2022 Winter Olympics torch relay

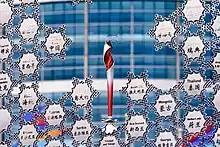
The cauldron in Yanqing

The relay ended after the 2022 Winter Olympics opening ceremony, when the Olympic Cauldron was lit by Altay Uyghur cross-country skier Dilnigar Ilhamjan, and nordic combined Zhao Jiawen.